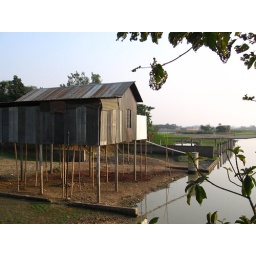
This house was built in 3 months by a group of 20-something boys